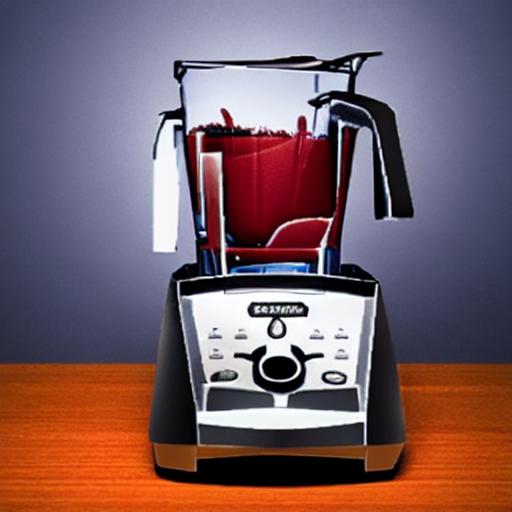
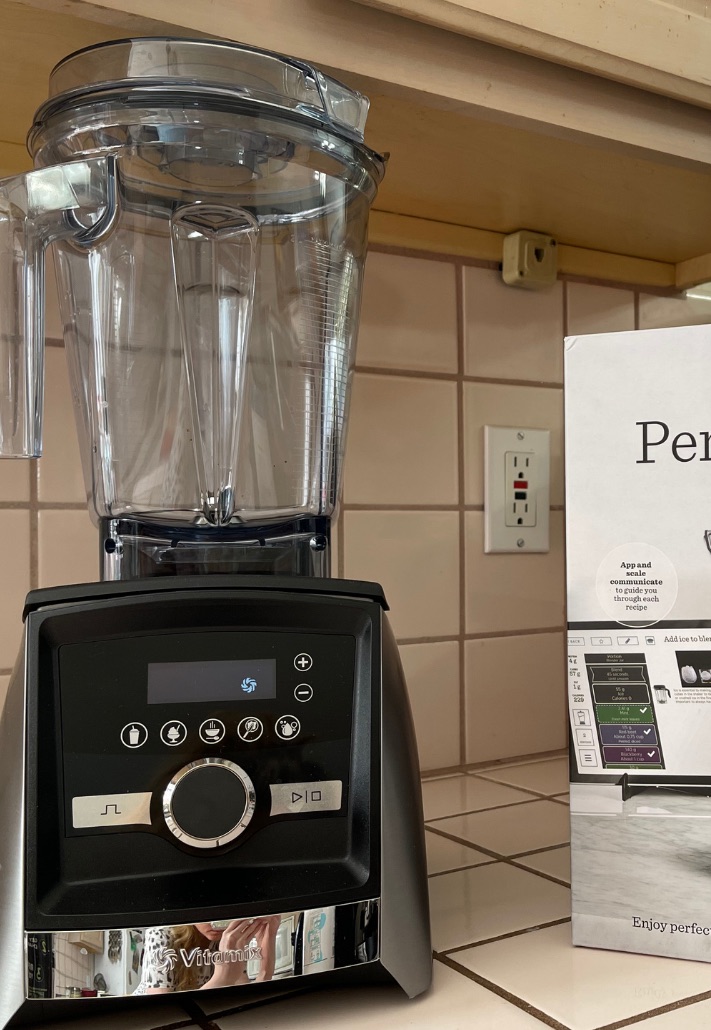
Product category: items_blender
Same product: no